Resident Evil Outbreak

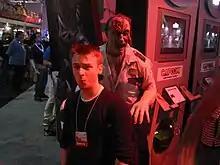
Promotion at E3 2003

The European release was heavily delayed, finally released in September 2004—nine months after Japan and the United States saw its release. Back in March Capcom had given in on securing "Outbreak"s network due to the numerous problems faced with establishing a network in a region simultaneously for dozens of languages, and securing service providers; as well as the usual PAL/NTSC differential.